Briarcliff Manor, New York

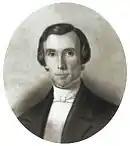
John David Ogilby

Part of modern-day Briarcliff Manor was once known as Whitson's Corners for brothers John H., Richard, and Reuben Whitson, who owned adjoining farms in the area totaling . Whitson's Corners was named after the corner of Pleasantville and South State roads, where John H. Whitson's house, the Crossways, stood from 1820 until the 1940s. The Briarcliff Congregational Church's parish house currently stands at its former location. The neighboring community of Scarborough was known as Weskora until it was renamed in 1864, after resident William Kemey's ancestral hometown in Yorkshire. After the community was incorporated into Briarcliff Manor in 1906, the New York Central and Hudson River Railroad put up a sign reading "Briarcliff West" at the village's Scarborough station. Soon afterward, attributed to the neighborhood's pride over their name, that sign was thrown into the Hudson River and replaced with the original Scarborough sign.